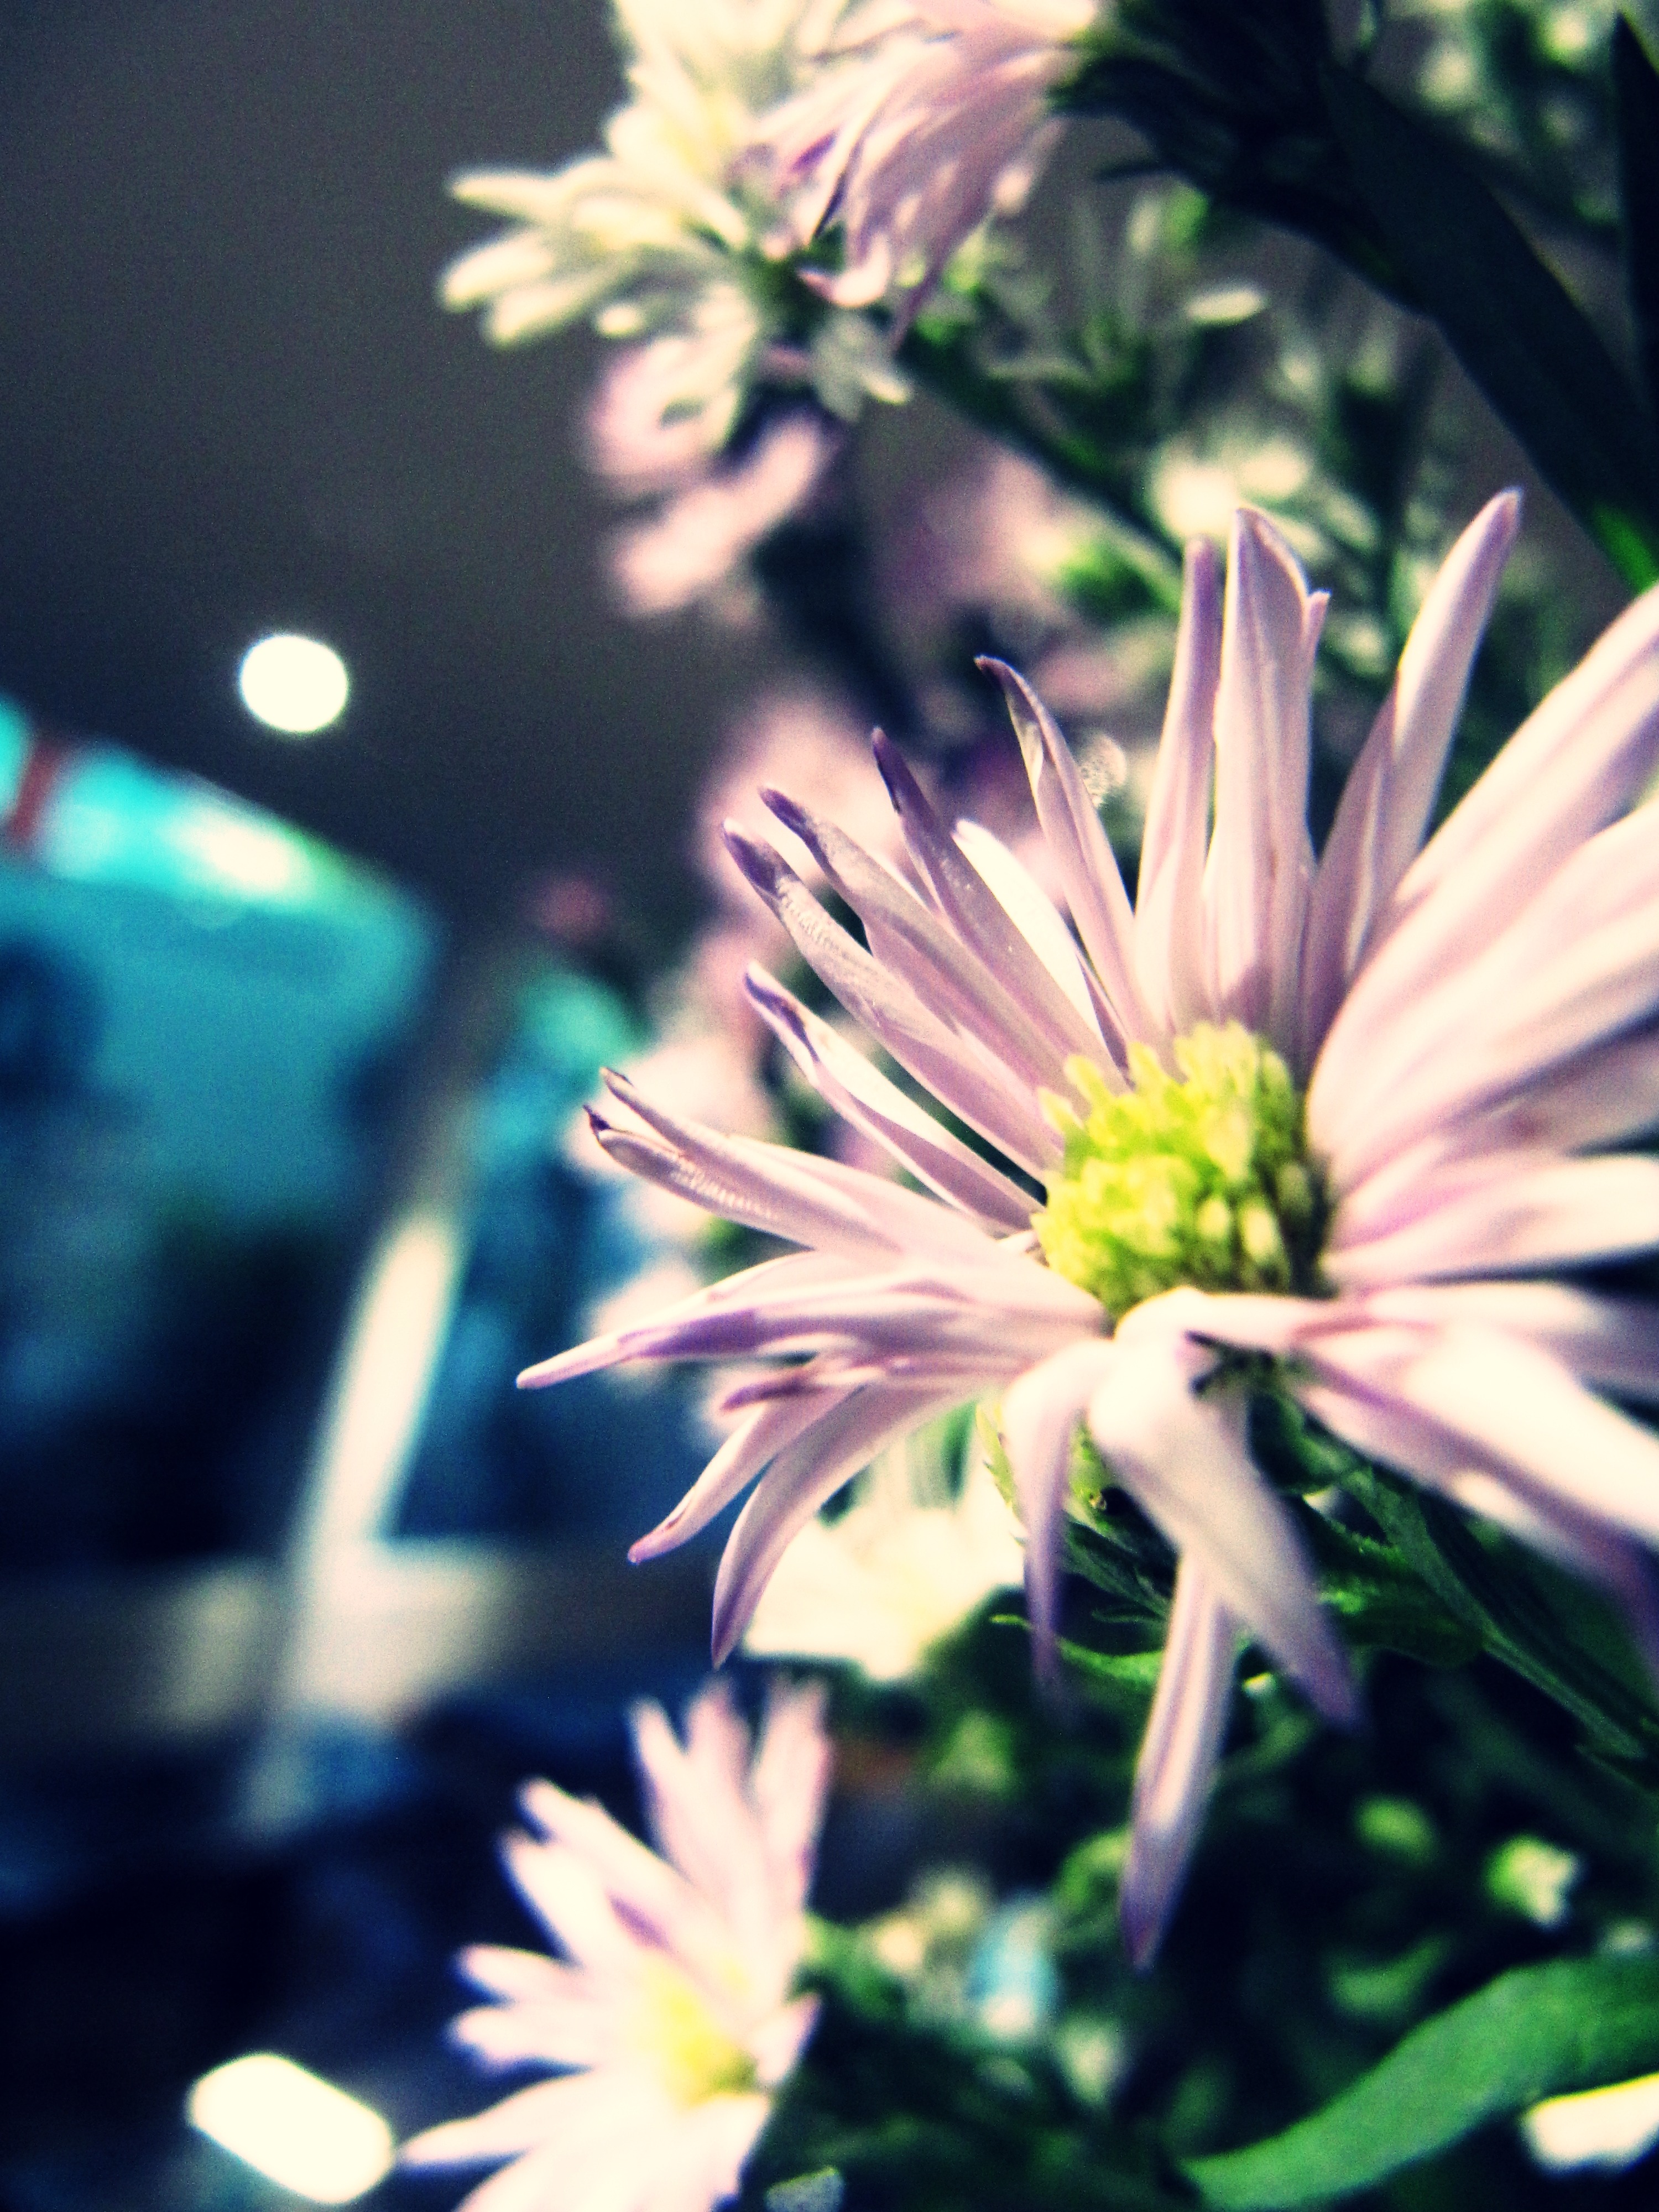
blossom, plant, white, photography, flower, petal, green, botany, flora, close up, background, beauty, floristry, macro photography, flowering plant, daisy family, land plant